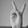
ASL letter: V